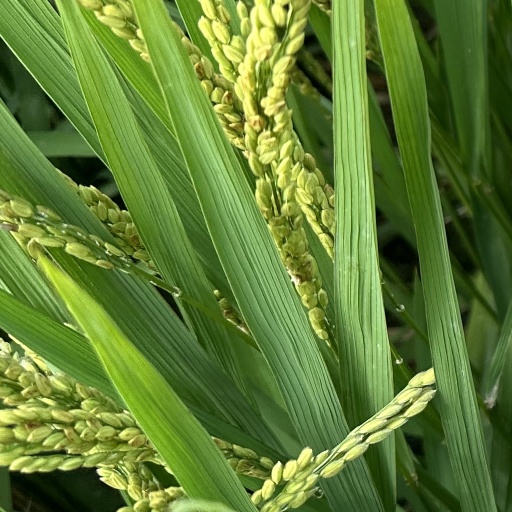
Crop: rice